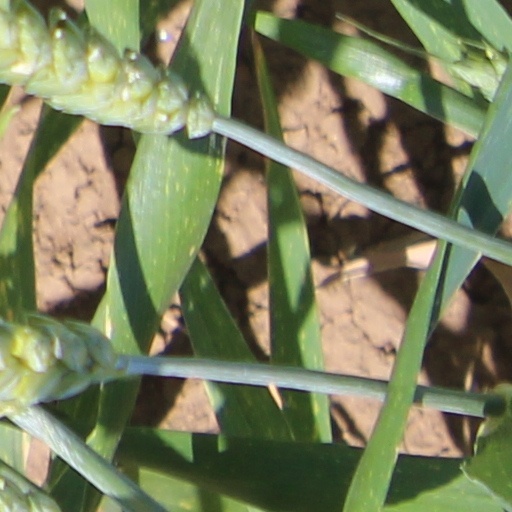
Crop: wheat